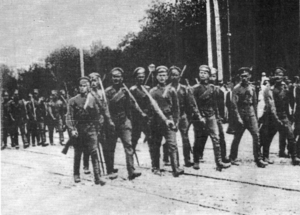
Les noms d'Armées blanches, Armée blanche, Mouvement blanc ou, tout simplement Blancs, désignent les armées russes, formées après la révolution d'Octobre 1917, luttant contre le nouveau pouvoir soviétique. Pendant la guerre civile russe elles combattirent l'Armée rouge, de 1917 à 1922. L’expression « armées blanches » aurait été une convention permettant « d’unir au moins formellement les différentes variétés d’adversaires du bolchevisme », d’une part, et qui ordinairement désigne « essentiellement les quatre armées les plus importantes qui ont combattu les bolcheviks », d’autre part, à savoir :